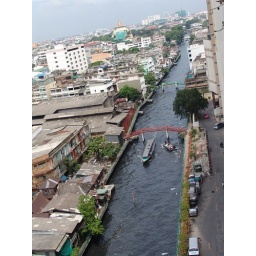
Bangkok skyline by our hotel, the water taxi boat is just pulling in